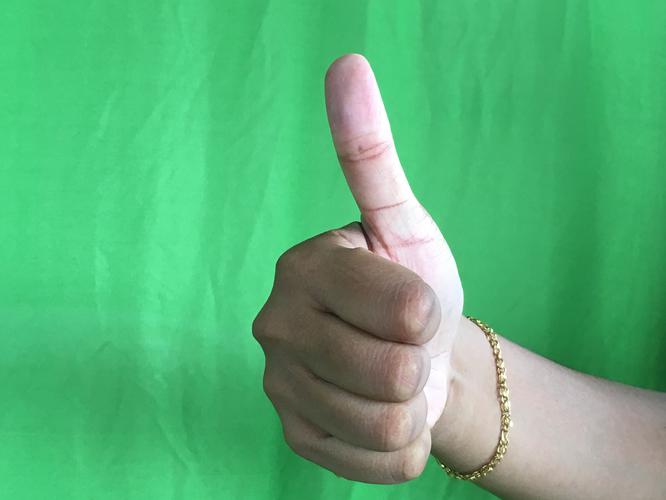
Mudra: Sikharam
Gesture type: single_hand